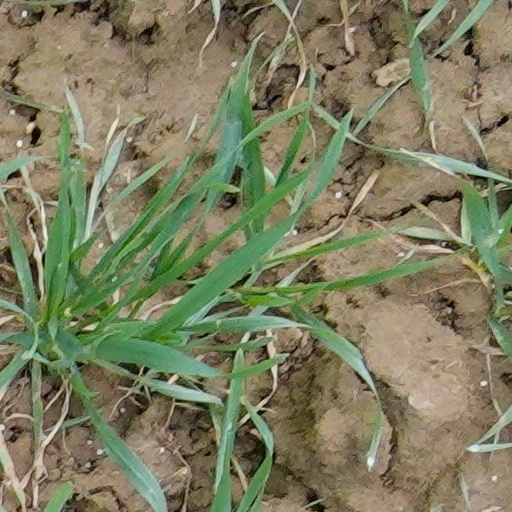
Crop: wheat